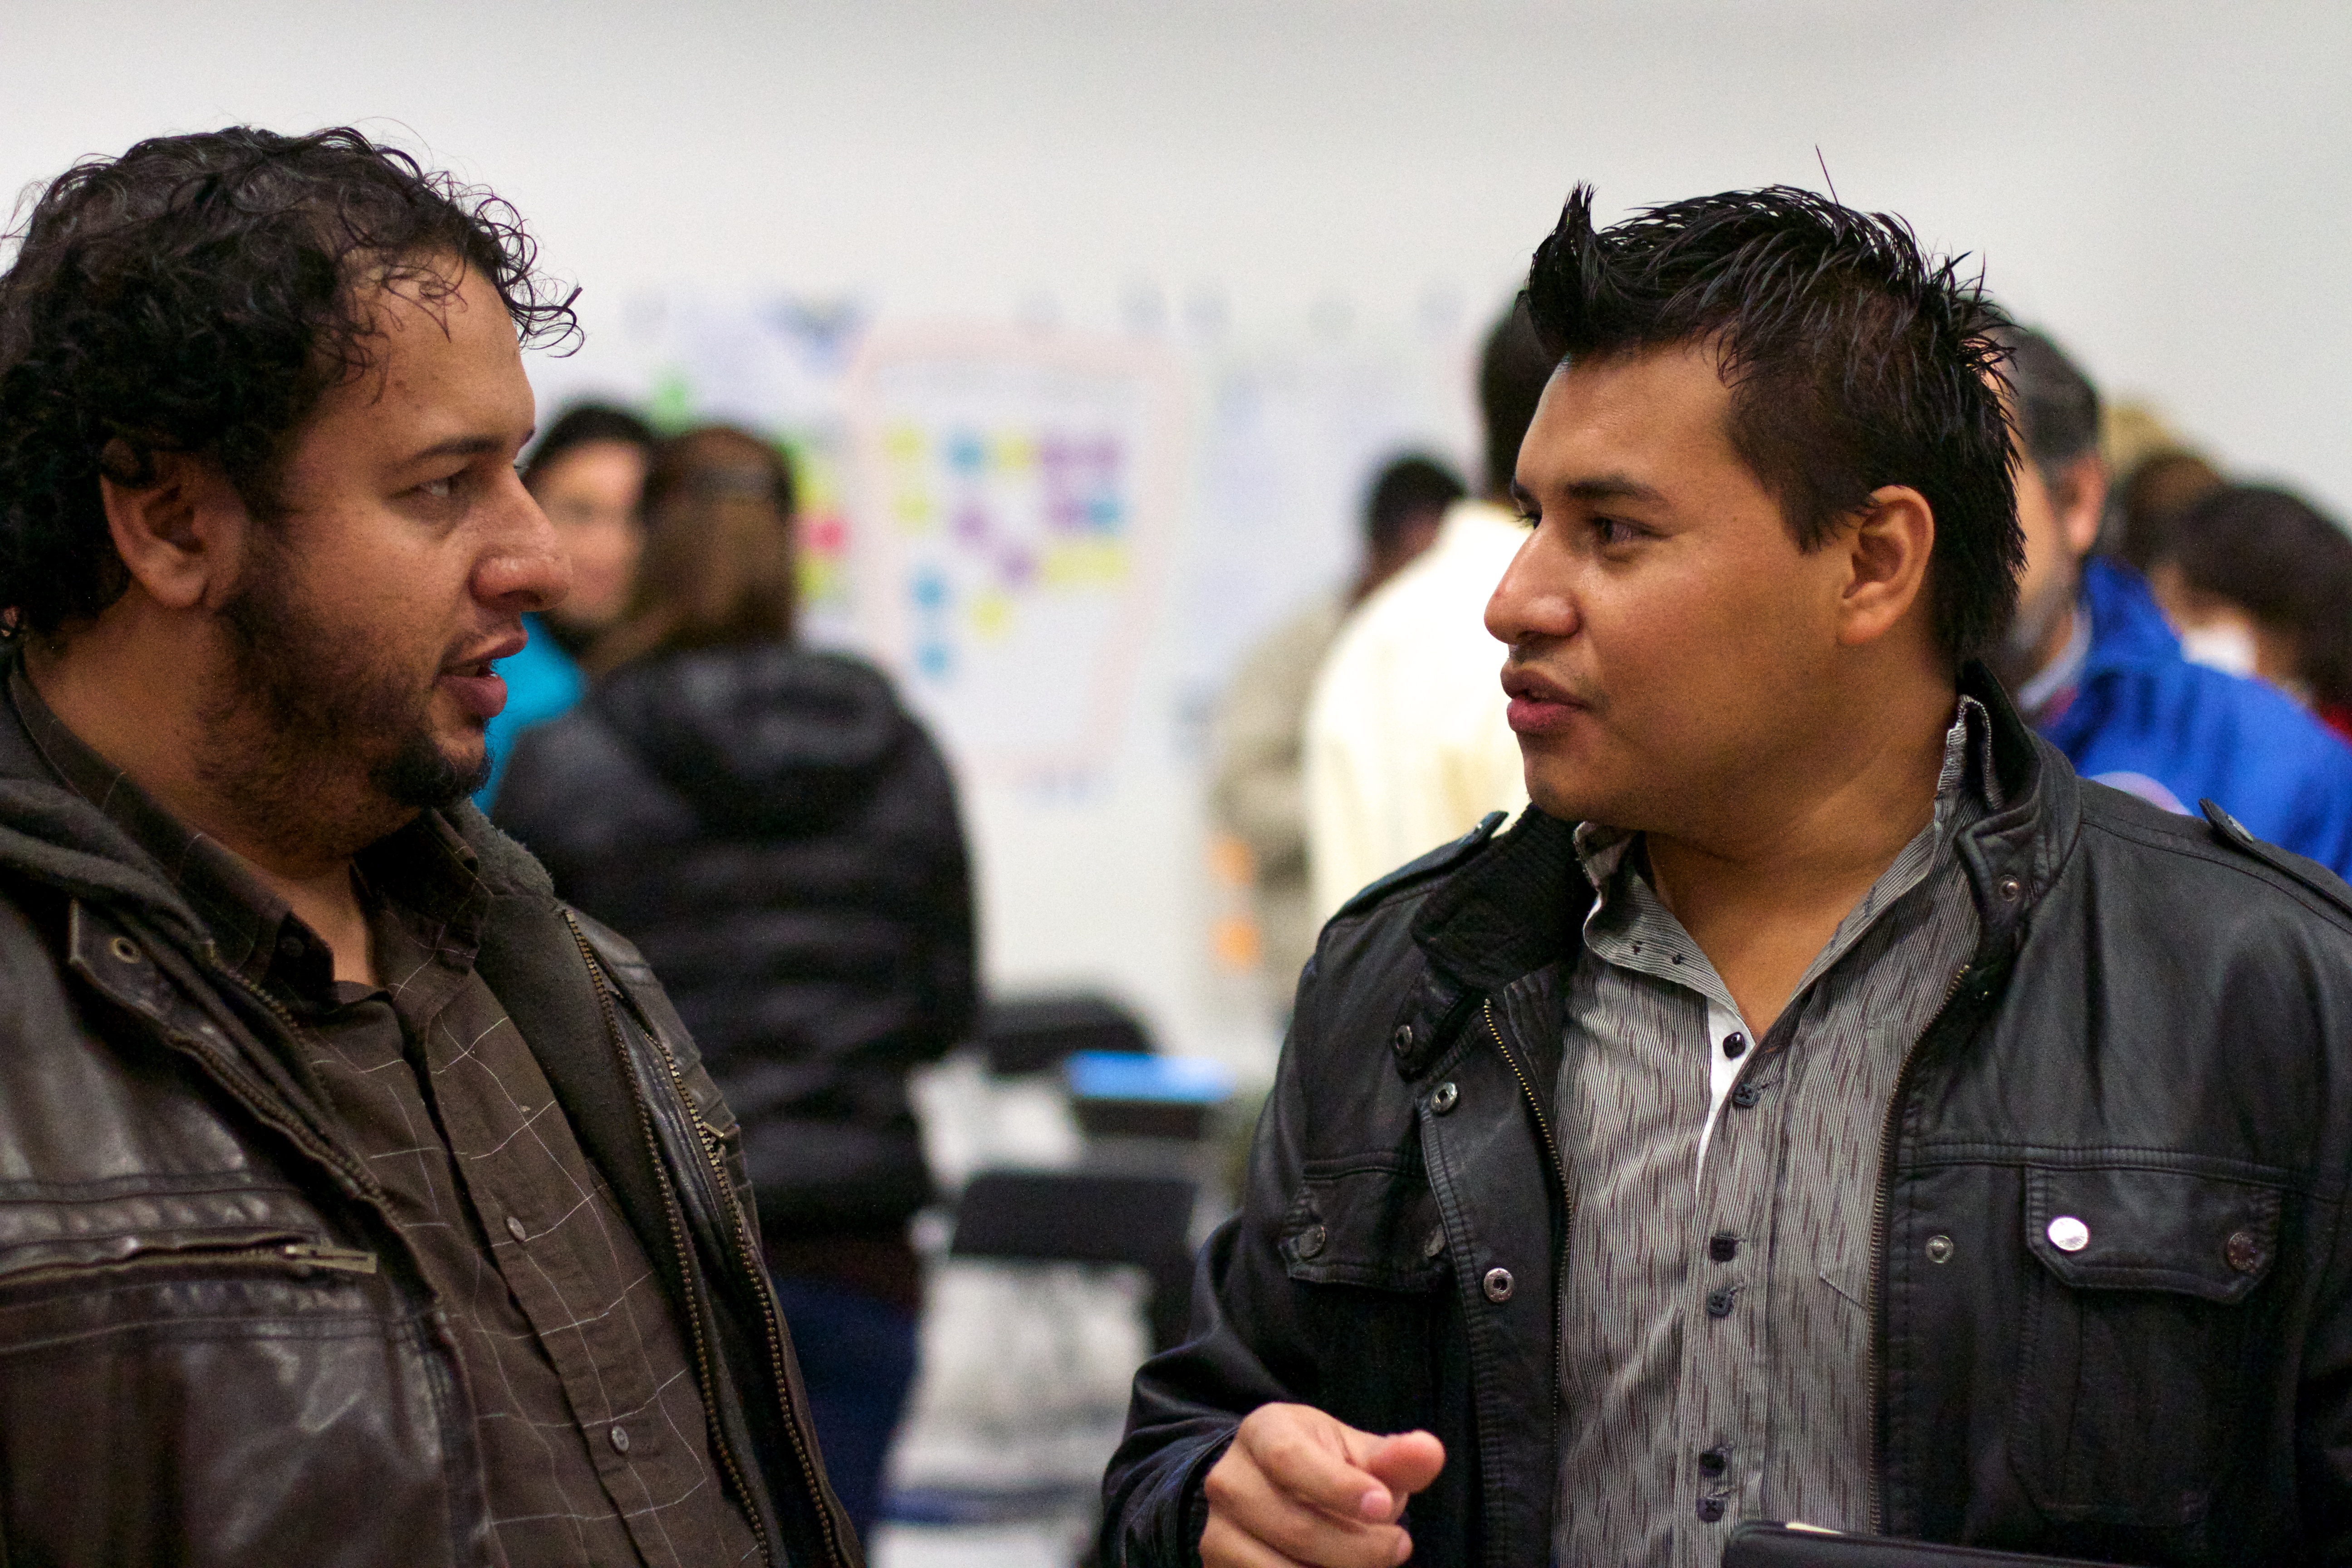
person, education, udgagora